Widnes railway station

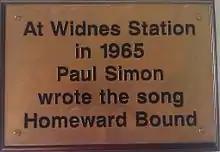
Plaque

Widnes railway station is generally believed to be where Paul Simon composed the song "Homeward Bound", although some think it more likely that it was Ditton railway station, in order to get to London by train. Simon is quoted as saying "[i]f you'd ever seen Widnes, then you'd know why I was keen to get back to London as quickly as possible." However, rather than actually being 'homeward bound' (Simon temporarily lived in London at the time), he was on tour and had just performed at local DJ Geoff Speed's Howff Folk Club and was reportedly dropped off at Widnes station by him. Simon was not headed for London but for Humberside and Widnes station would have been the logical choice of station to travel there.